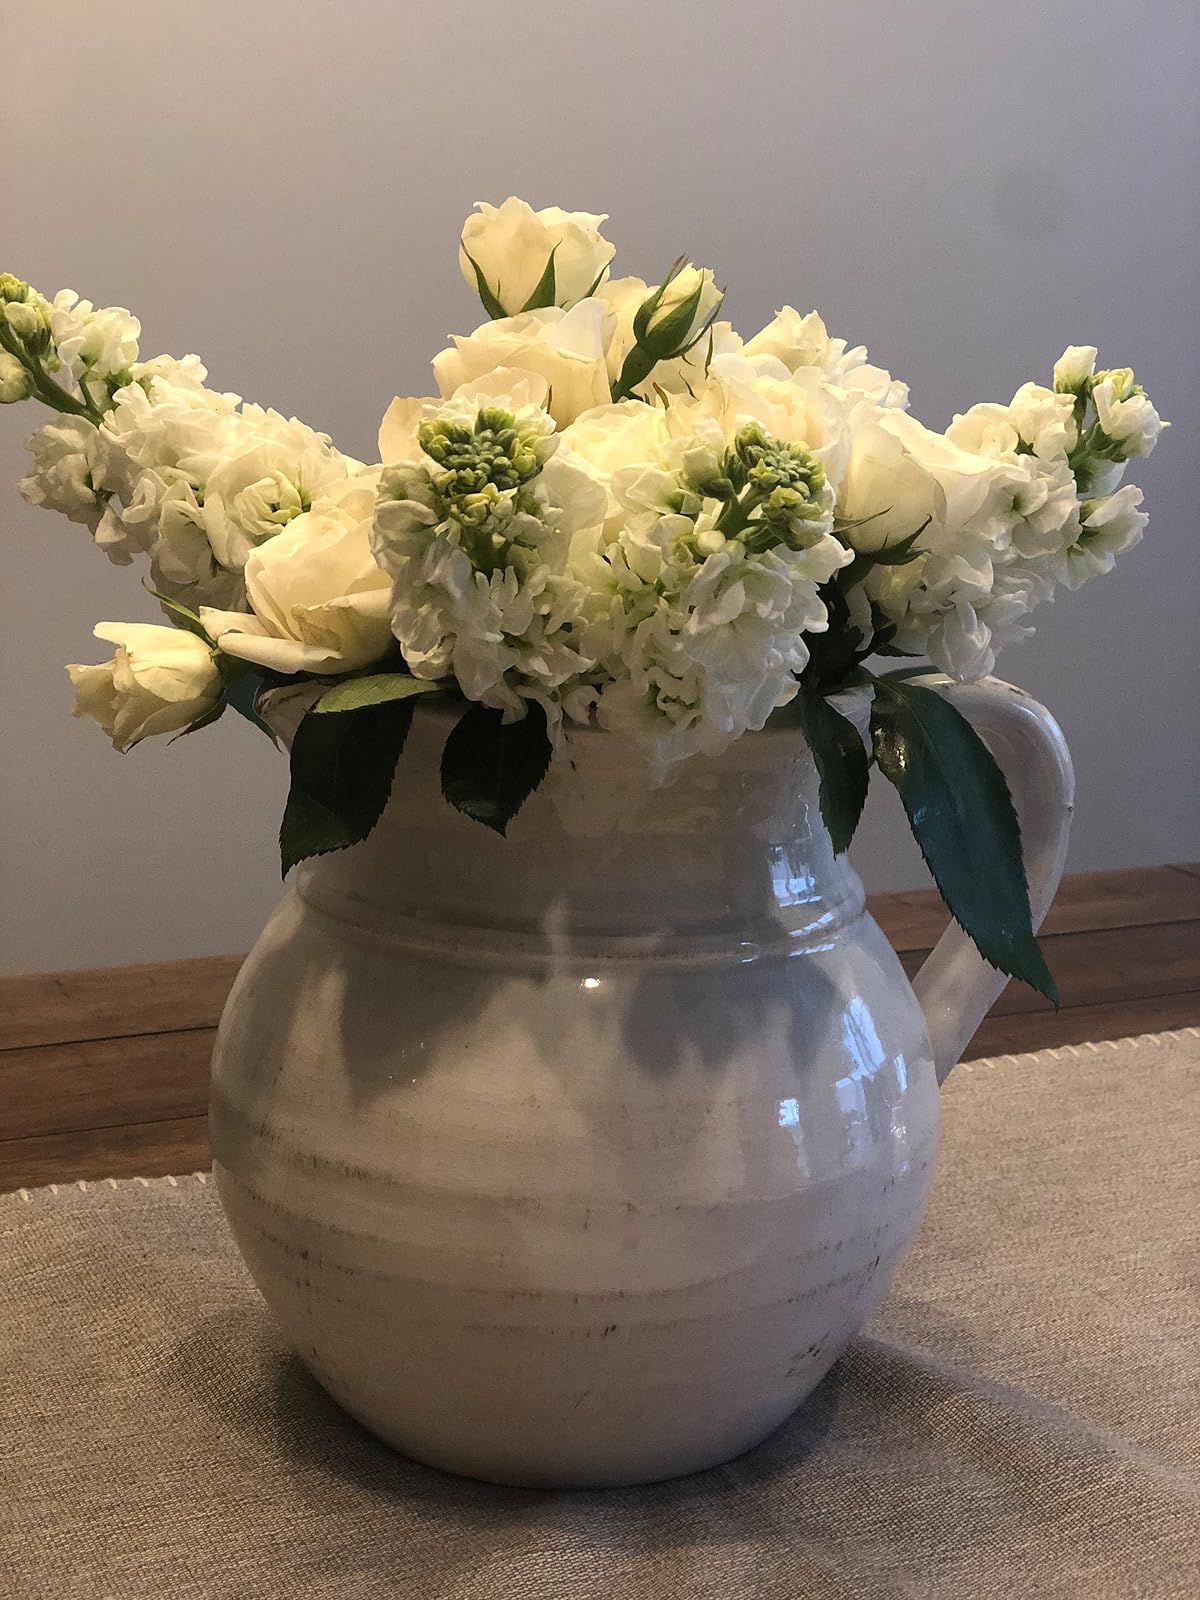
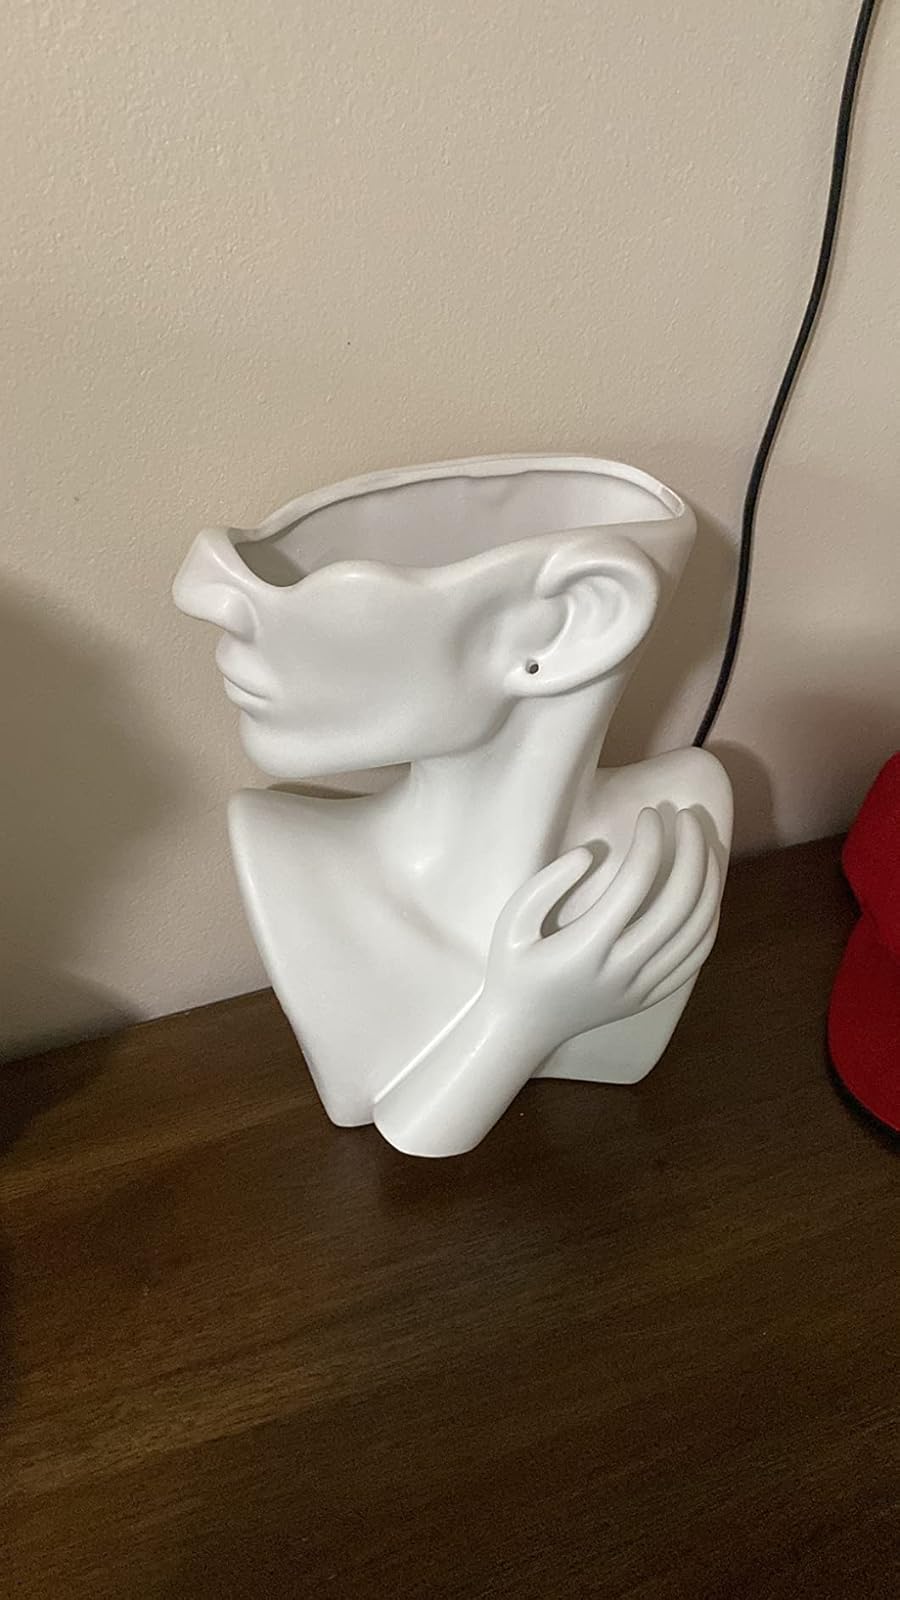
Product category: vase
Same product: no